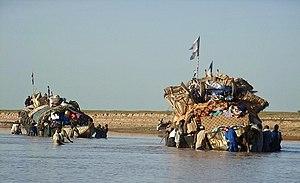
Les pirogues étaient parties de Mopti et tentaient de traverser le Lac Débo. Le niveau de l'eau étaient trop bas. Les hommes étaient dans l'eau pour alléger la charge et tiraient les pirogues. Seul défaut de la photo, son manque de résolution
Le lac Débo est un lac situé au centre du Mali, dans le delta central du Niger entre Mopti à environ 80 km en amont et Tombouctou à 240 km en aval. C'est le plus grand lac du Mali dont la superficie est étroitement liée aux crues de ses tributaires, que sont le Niger et le Bani, dont il constitue les zones naturelles d'expansion.